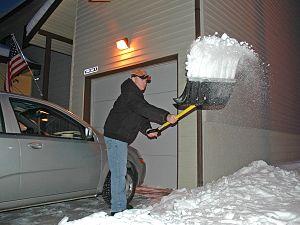
Le déneigement est un travail consistant à déblayer la neige. Ce travail implique principalement d'enlever la neige sur et autour des habitations, des voies carrossables et des trottoirs. Le déneigement des routes se fait généralement en repoussant la neige le long de la bordure de la route, en l'emportant ensuite dans des camions et en effectuant finalement le salage des routes.